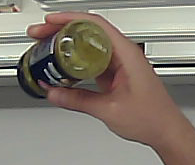
Product: barilla_pesto